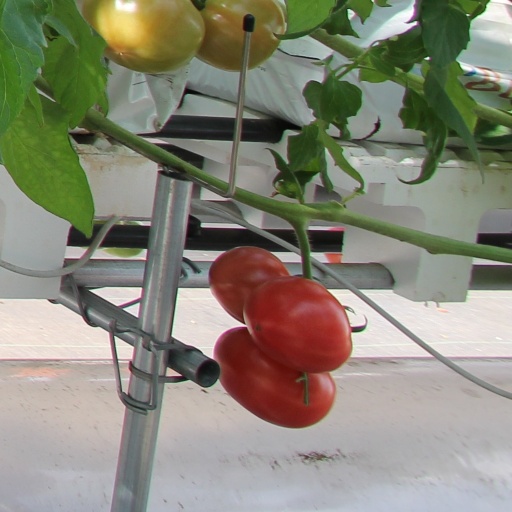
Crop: tomato